List of Texas metropolitan areas

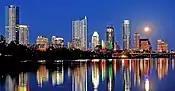
Austin

The following is a complete list of 25 metropolitan areas in Texas, as defined by the United States Office of Management and Budget. The largest two are ranked among the top 10 metropolitan areas in the U.S.